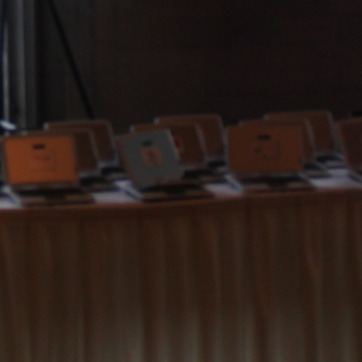
Material: plastic